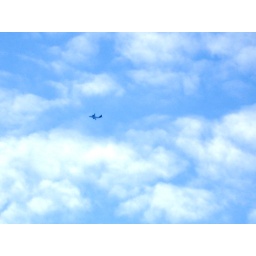
airplane in the sky :)